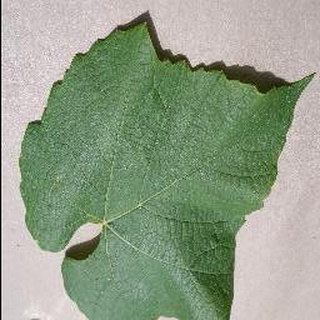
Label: healthy_grape